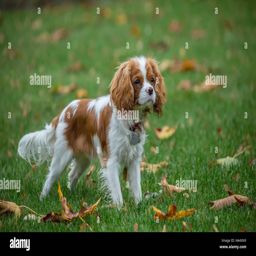
puppy playing outside on an autumn day